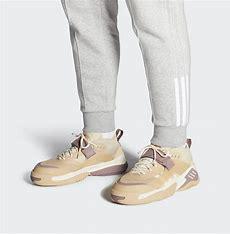
Brand: adidas
Model: Streetball Basketball